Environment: real
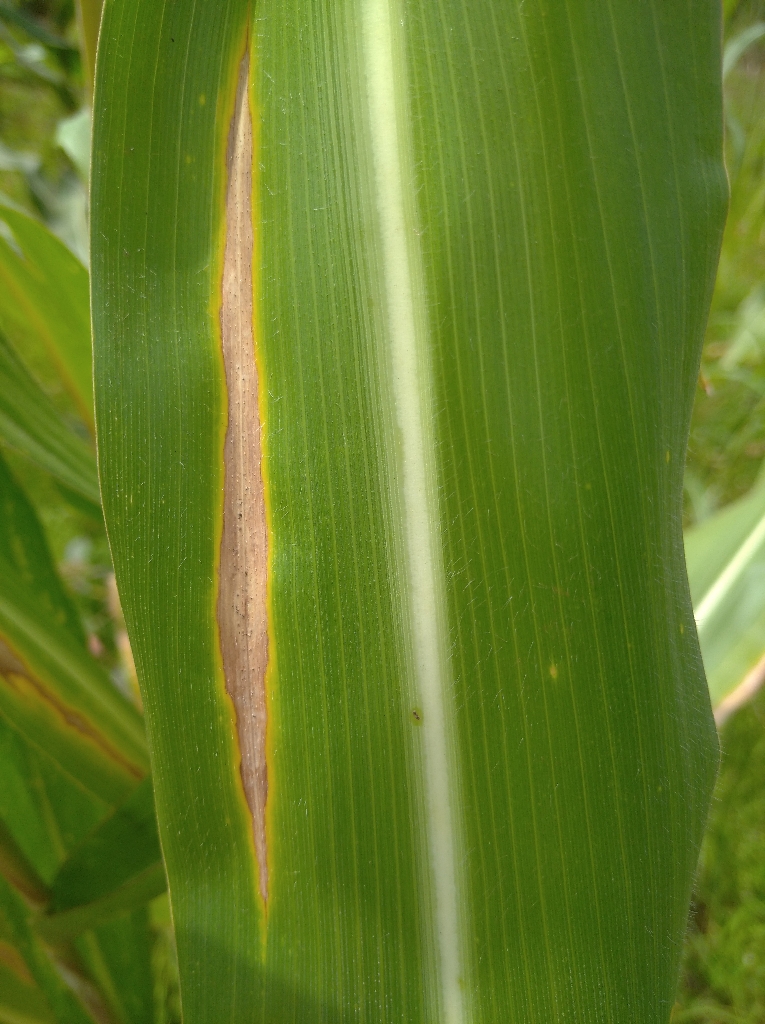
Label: northern_corn_leaf_blight